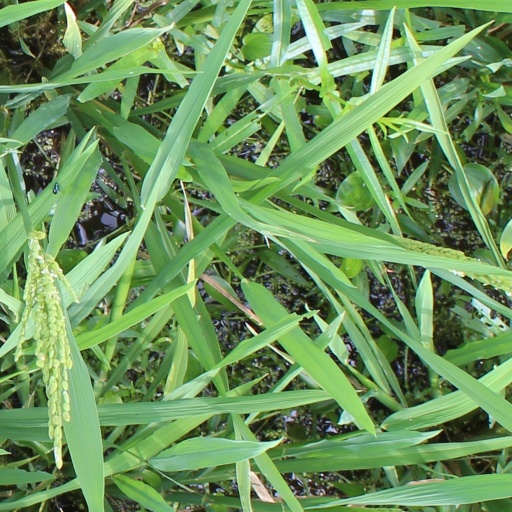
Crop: rice